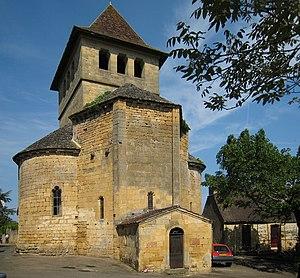
L'église de Marquay, Dordogne, France Object location44°
Marquay est une commune française située dans le département de la Dordogne, en région Nouvelle-Aquitaine.
Cet article recense les monuments historiques français classés en 1910.
L'église Saint-Pierre-ès-Liens est une église catholique située à Marquay, en France.